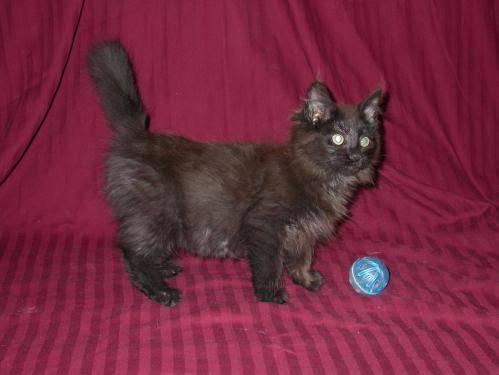
cat